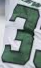
Number: 3